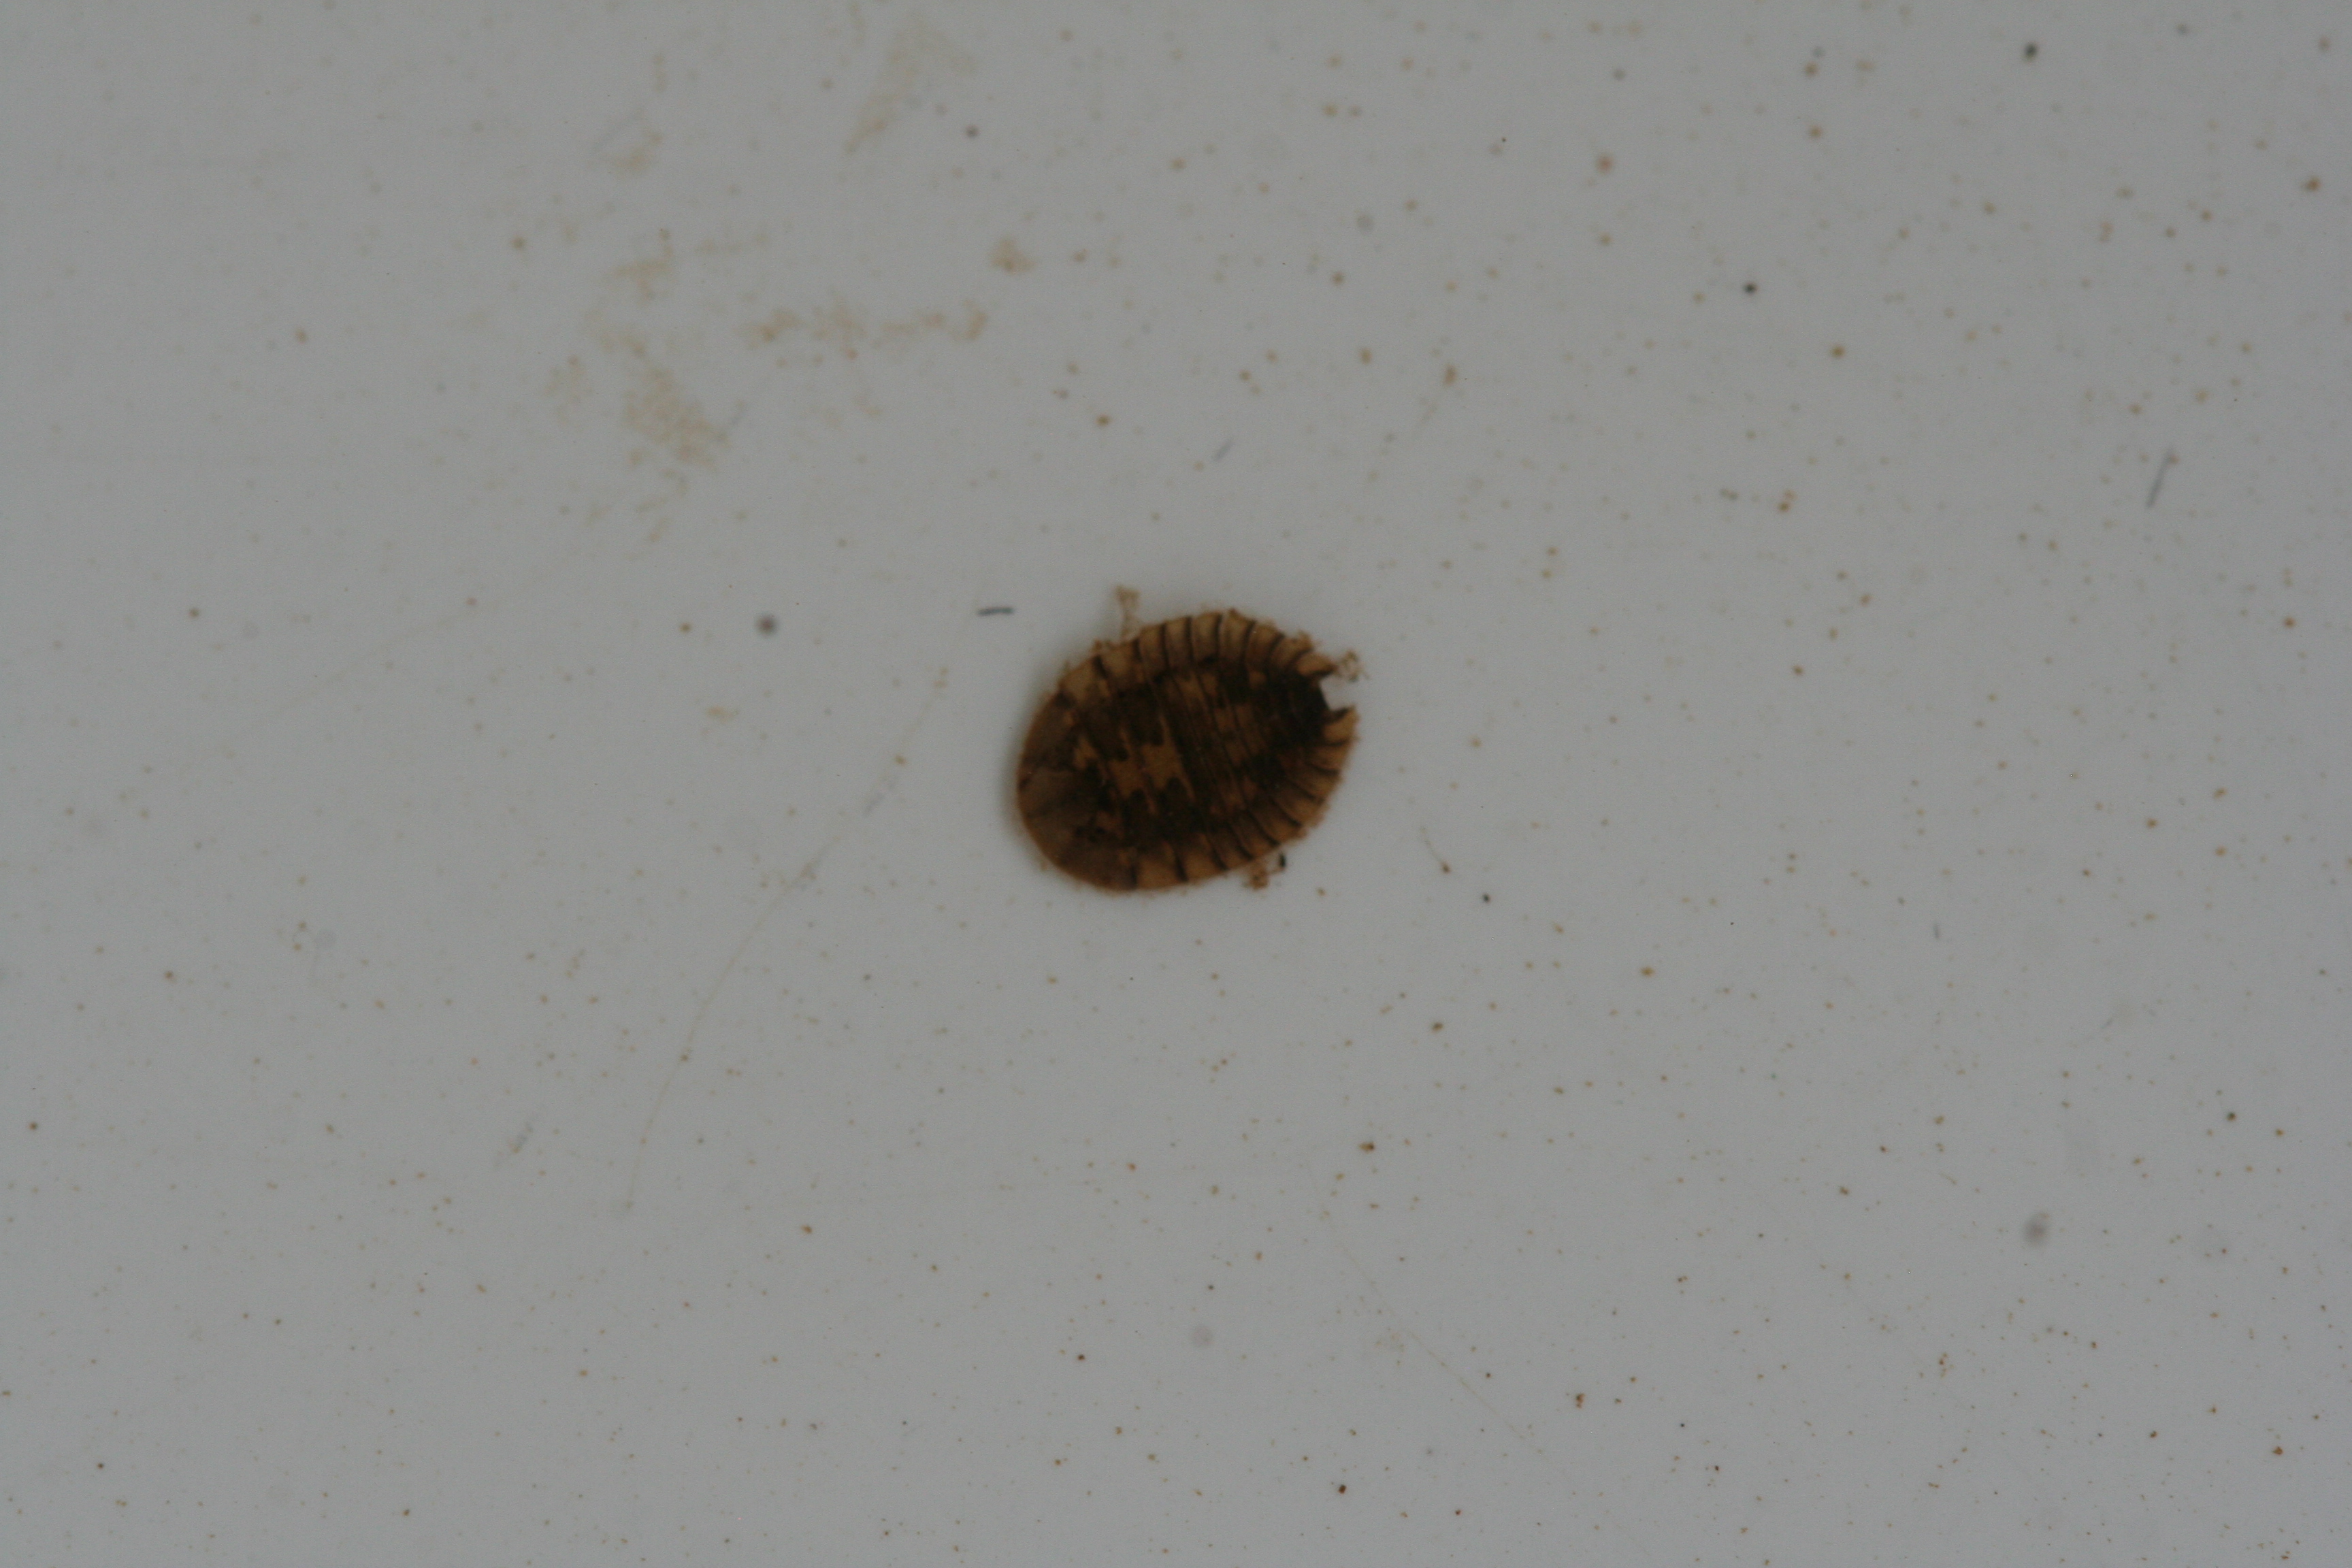
Macroinvertebrate group: bugs_and_beetles